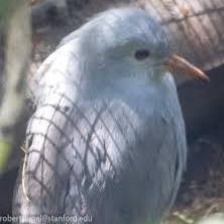
Species: KAGU
Scientific name: RHYNOCHETOS JUBATUS